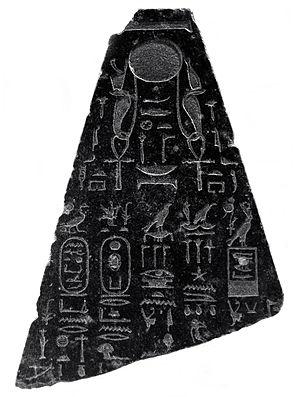
Les cinq noms du roi Nectanébo Ier Sommet de pilier dorsal d’une statue. La titulature complète d’un roi comprend cinq noms.
Nectanébo Iᵉʳ qui régna de -380 à -362 est un des derniers Égyptiens sur le trône d'Égypte.